Always the Alibi

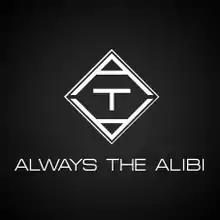
ATA Logo

Always the Alibi (ATA) is an indie rock band based out of the Dallas–Fort Worth metroplex. Always the Alibi ranked #1 on Reverb Nation's Dallas Alternative chart in 2012 with EP "We Are Waiting". The band went on a hiatus in 2013 due to lead singer Henry Coke's battle with brain cancer.